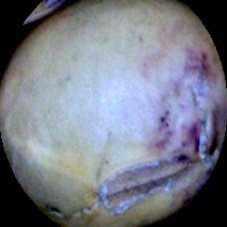
Label: Spotted